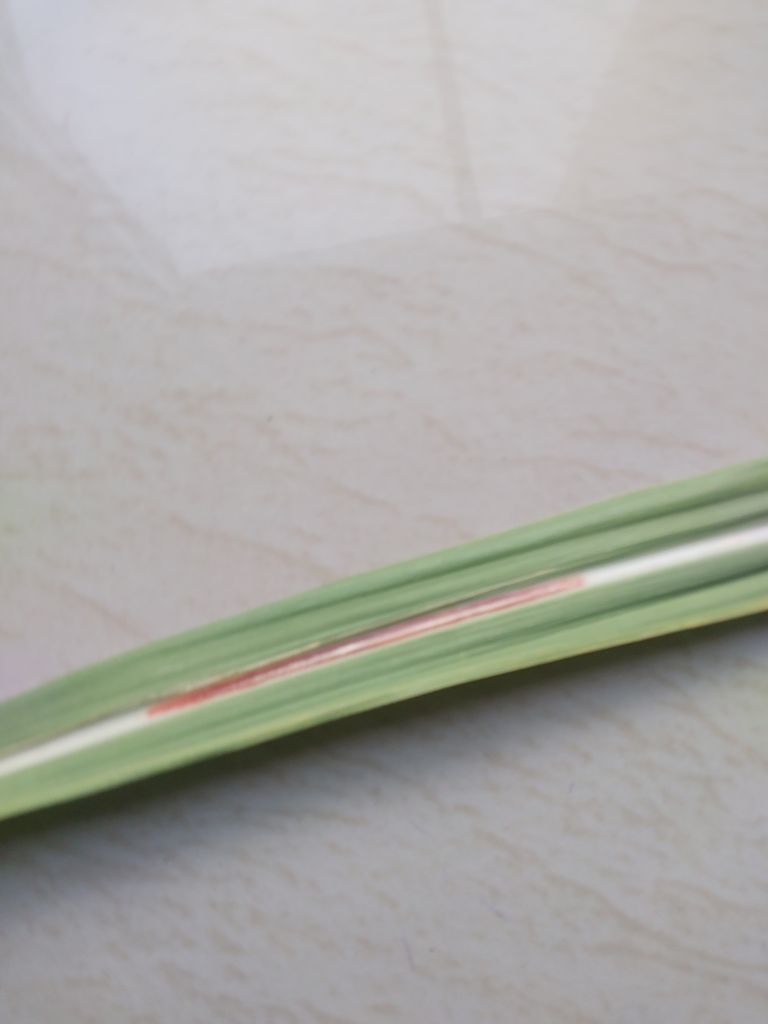
Label: Brown Spot